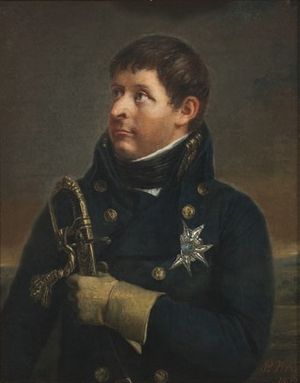
Christian August af Slesvig-Holsten-Sønderborg-Augustenborg
Kronprins Karl August af Sverige. Portrætmaleri fra 1809 af Per Krafft den Ældre (Nationalmuseum)
Christian August, prins af Slesvig-Holsten-Sønderborg-Augustenborg, senere Karl August, kronprins af Sverige var dansk general og statholder i Norge og kortvarigt kronprins af Sverige. Han var den tredje søn af hertug Frederik Christian af Augustenborg og dennes gemalinde, Charlotte Amalie Vilhelmine født prinsesse af Plön.